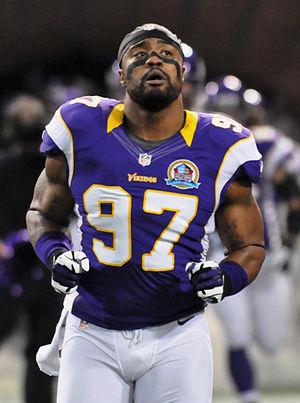
Everson Griffen, né le 22 décembre 1987 à Avondale, est un joueur américain de football américain.